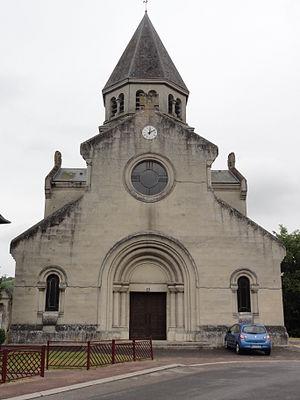
L'église Saint-Rémi est une église située à Leuilly-sous-Coucy, en France.
Leuilly-sous-Coucy est une commune française située dans le département de l'Aisne, en région Hauts-de-France.